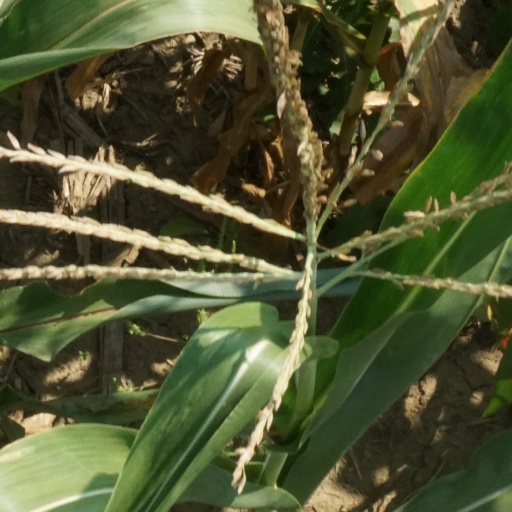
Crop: maize; corn